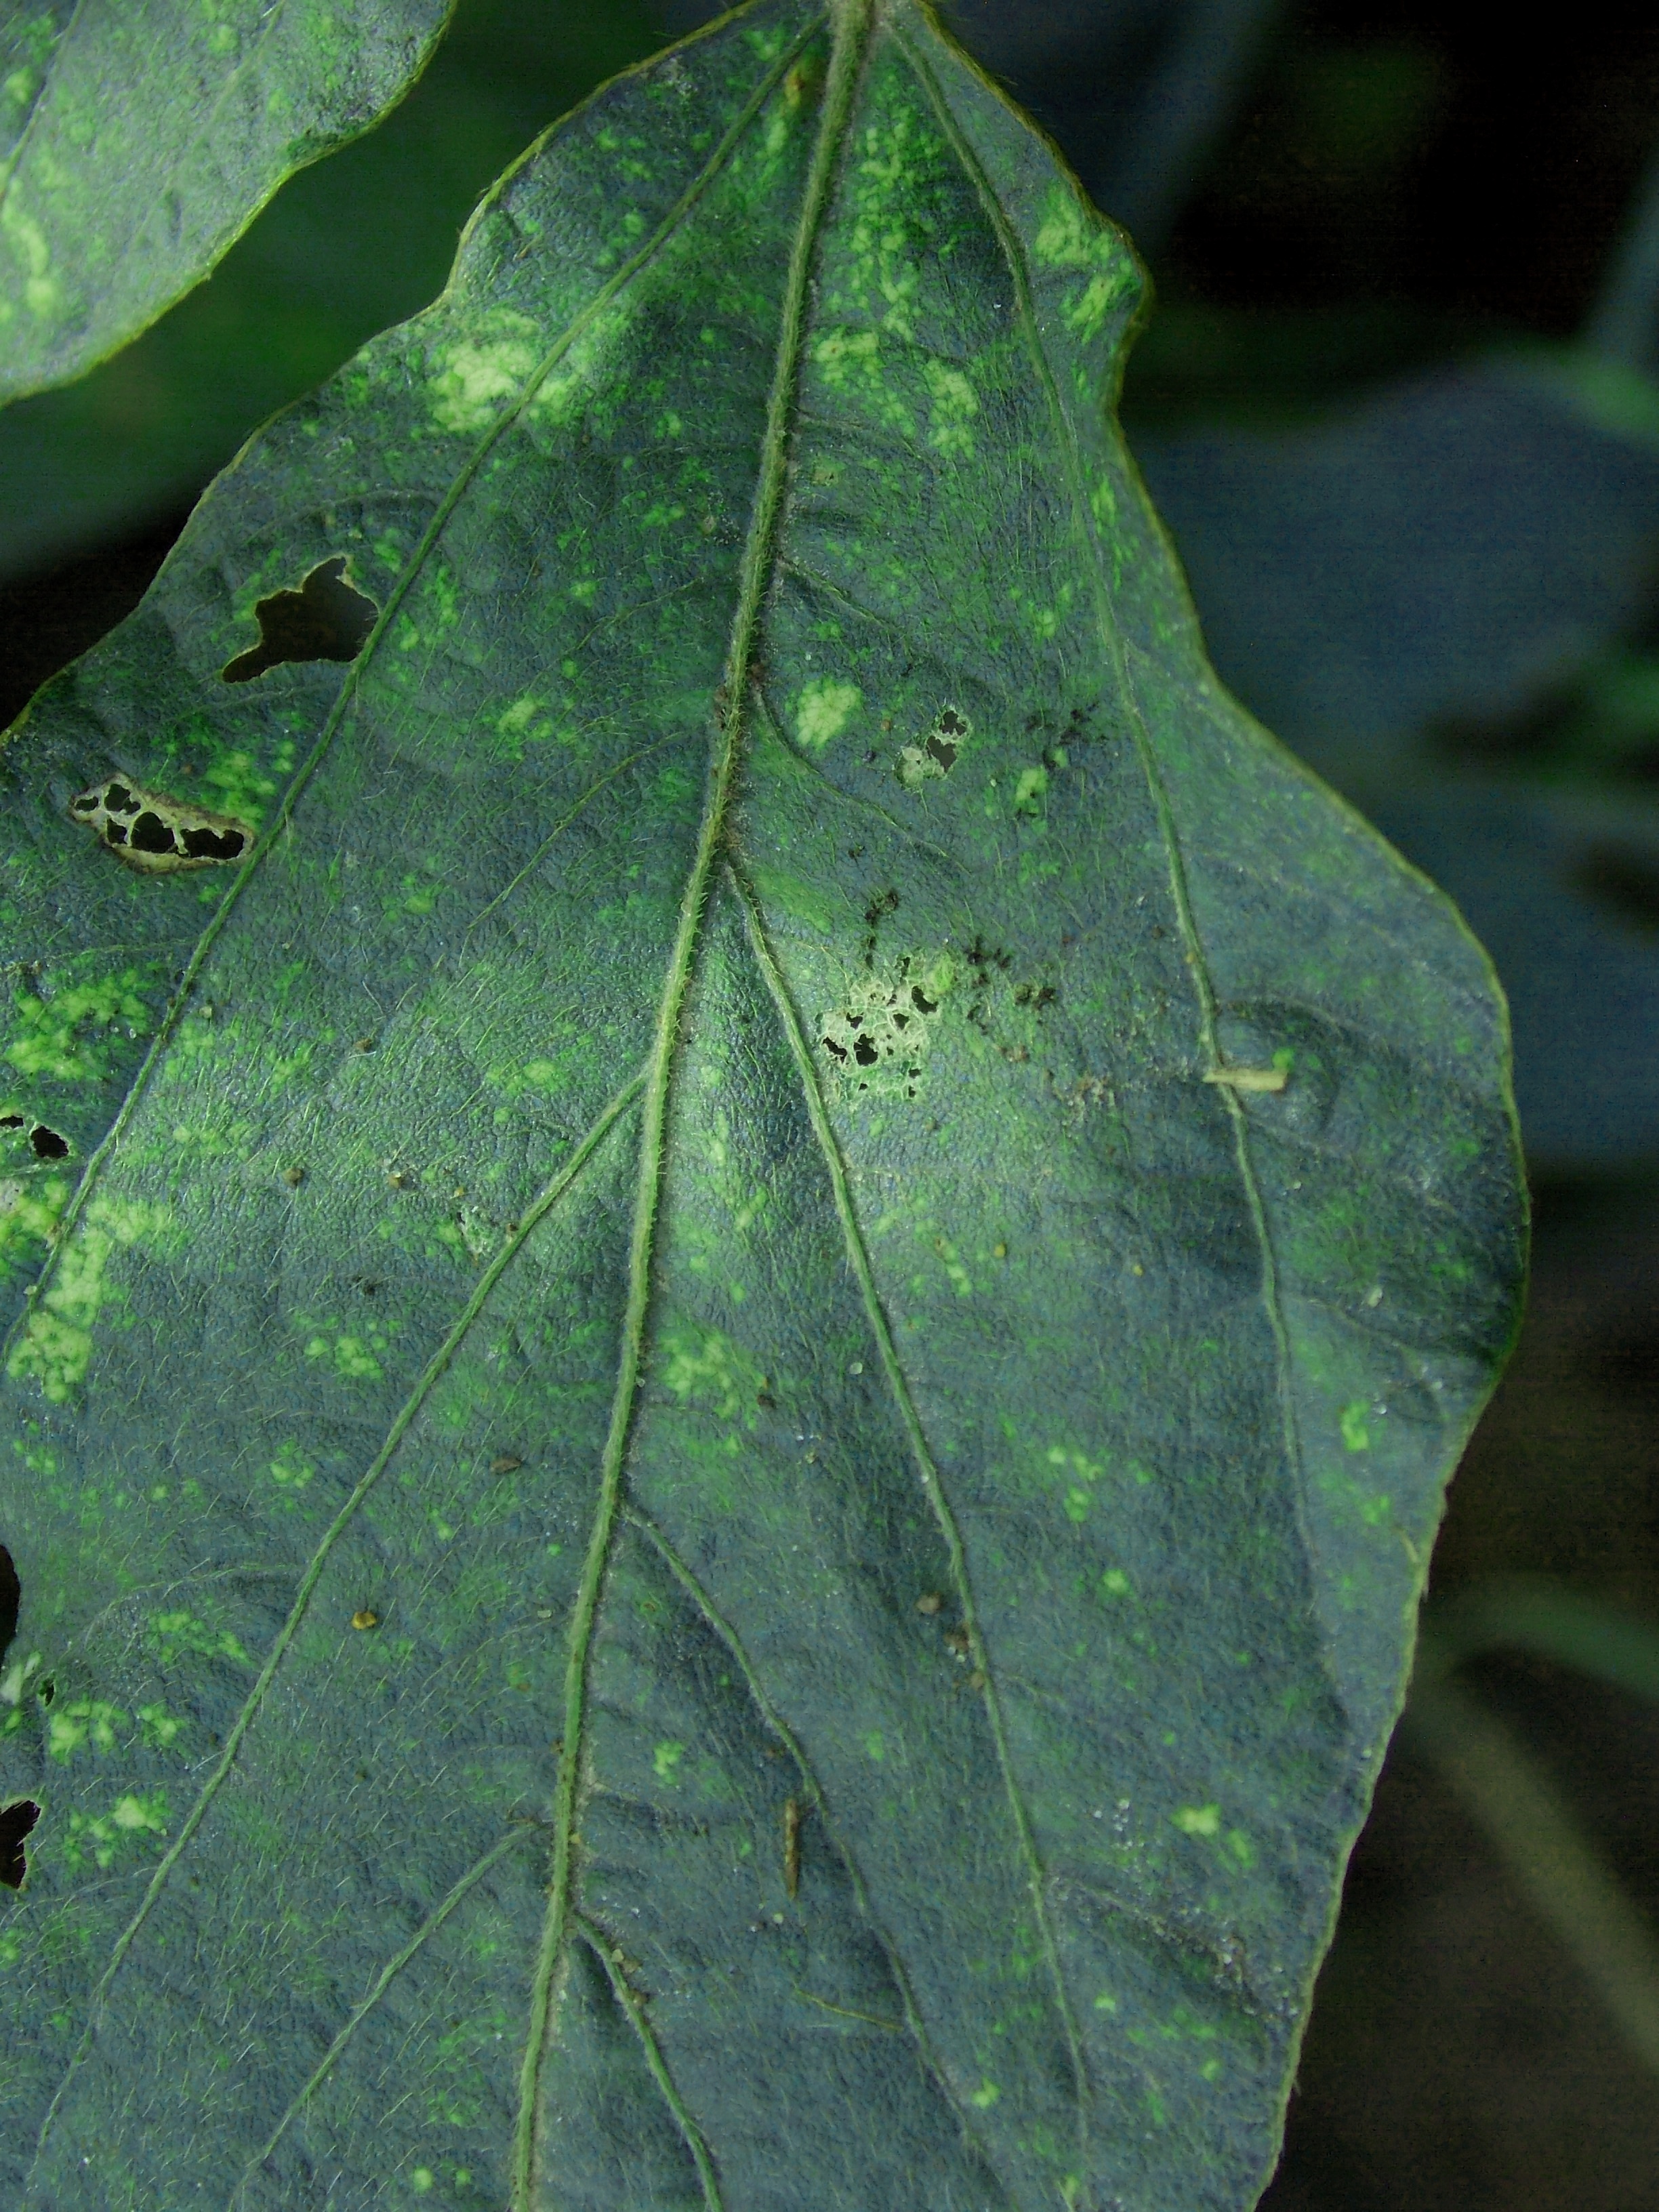
Label: Disease